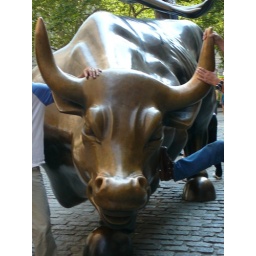
bull near bowling green